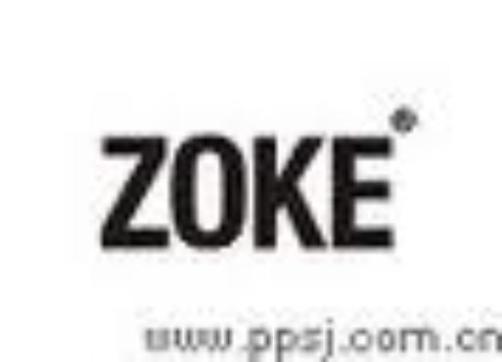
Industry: Clothes